His Majesty's Hussar Life Guards Regiment

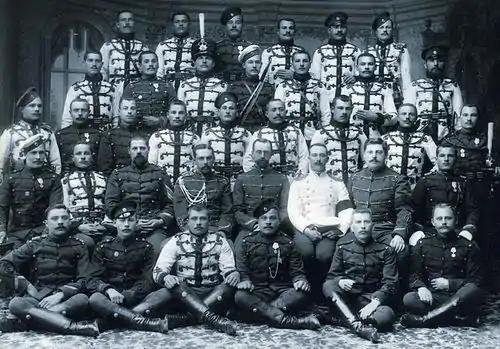
His Majesty's Life Guards Hussar Regiment, 2nd Squadron (1895), Tsarskoe Selo

The regiment took part in the Japanese War of 1905. During the war in the Far East, separate corps and divisions were sent there to replenish the Manzhurian Armies. The Guard, like most of the army corps in European Russia, remained in a peaceful position.